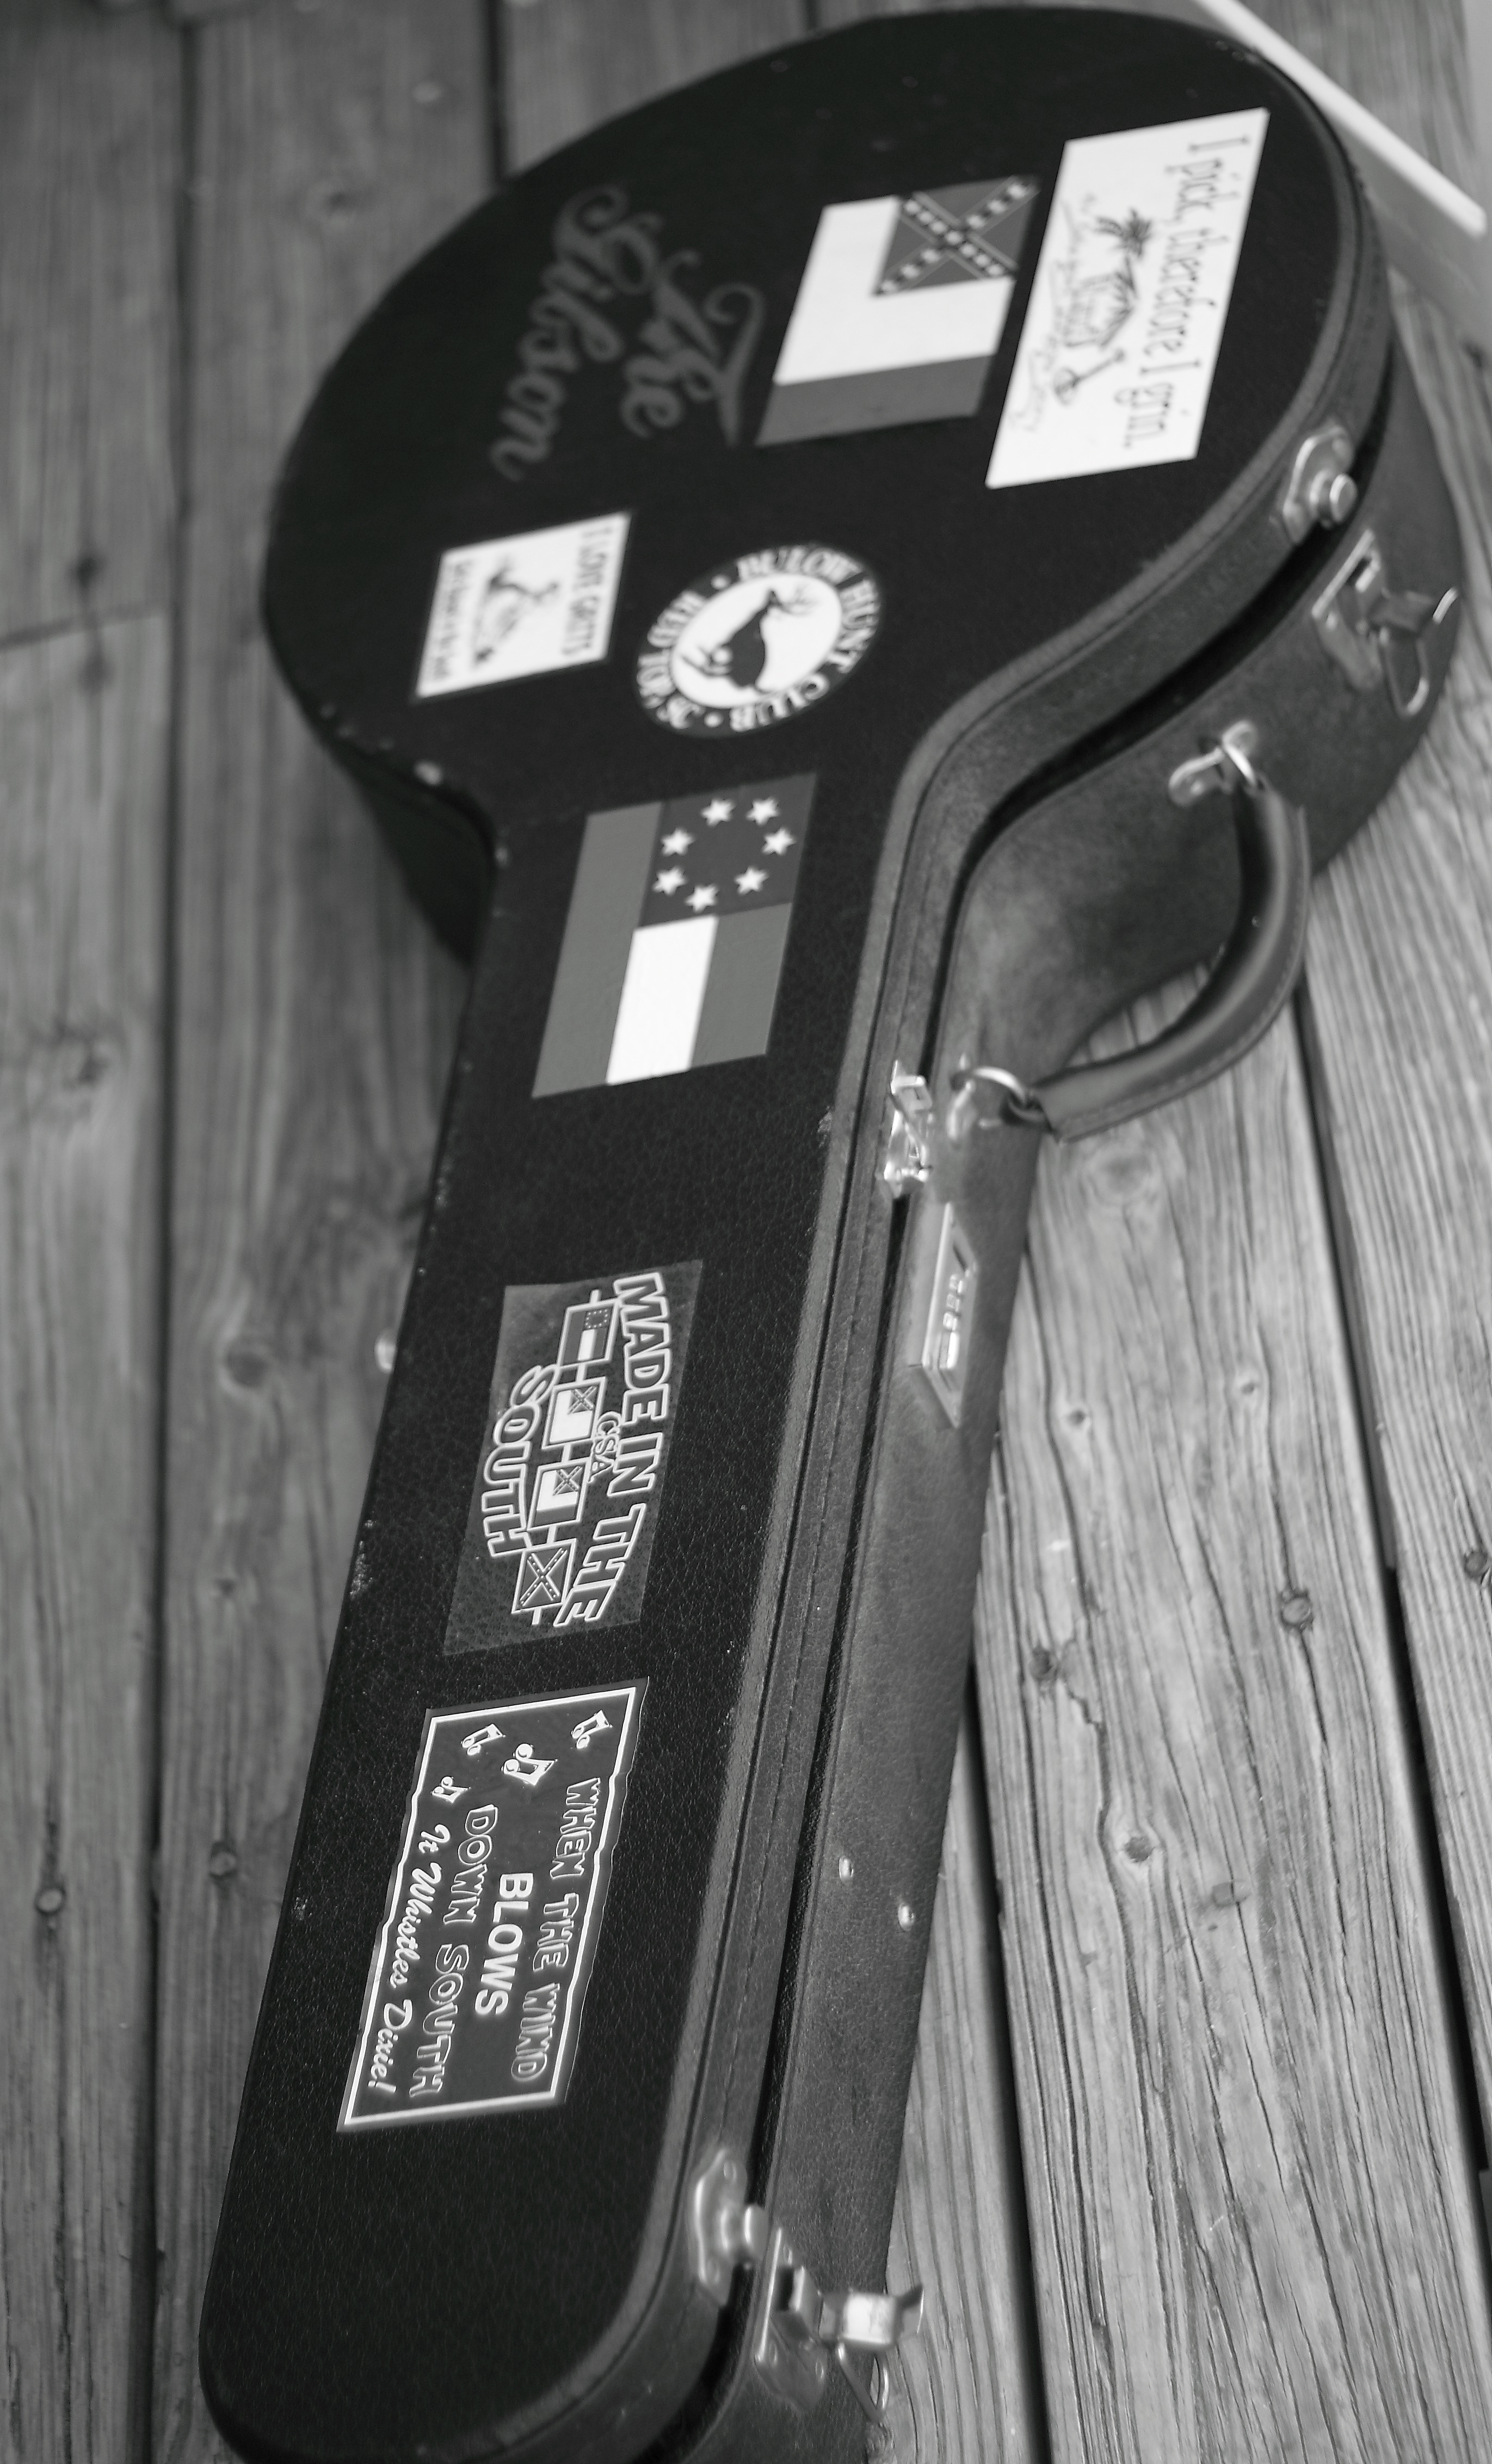
music, guitar, string, instrument, black, acoustic, musical, culture, backdrop, entertainment, banjo, bluegrass, mandolin, plucked string instruments